Kendall County Courthouse and Jail (Texas)

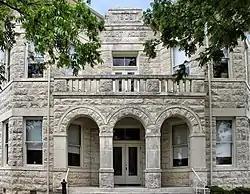
The historic Kendall County Courthouse in 2013

The limestone Kendall County Courthouse and Jail are located in the San Antonio suburb of Boerne in the U.S. state of Texas. They were added to the National Register of Historic Places in 1980 and the courthouse as a Recorded Texas Historic Landmark in 1970.